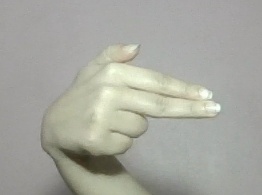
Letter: ghain